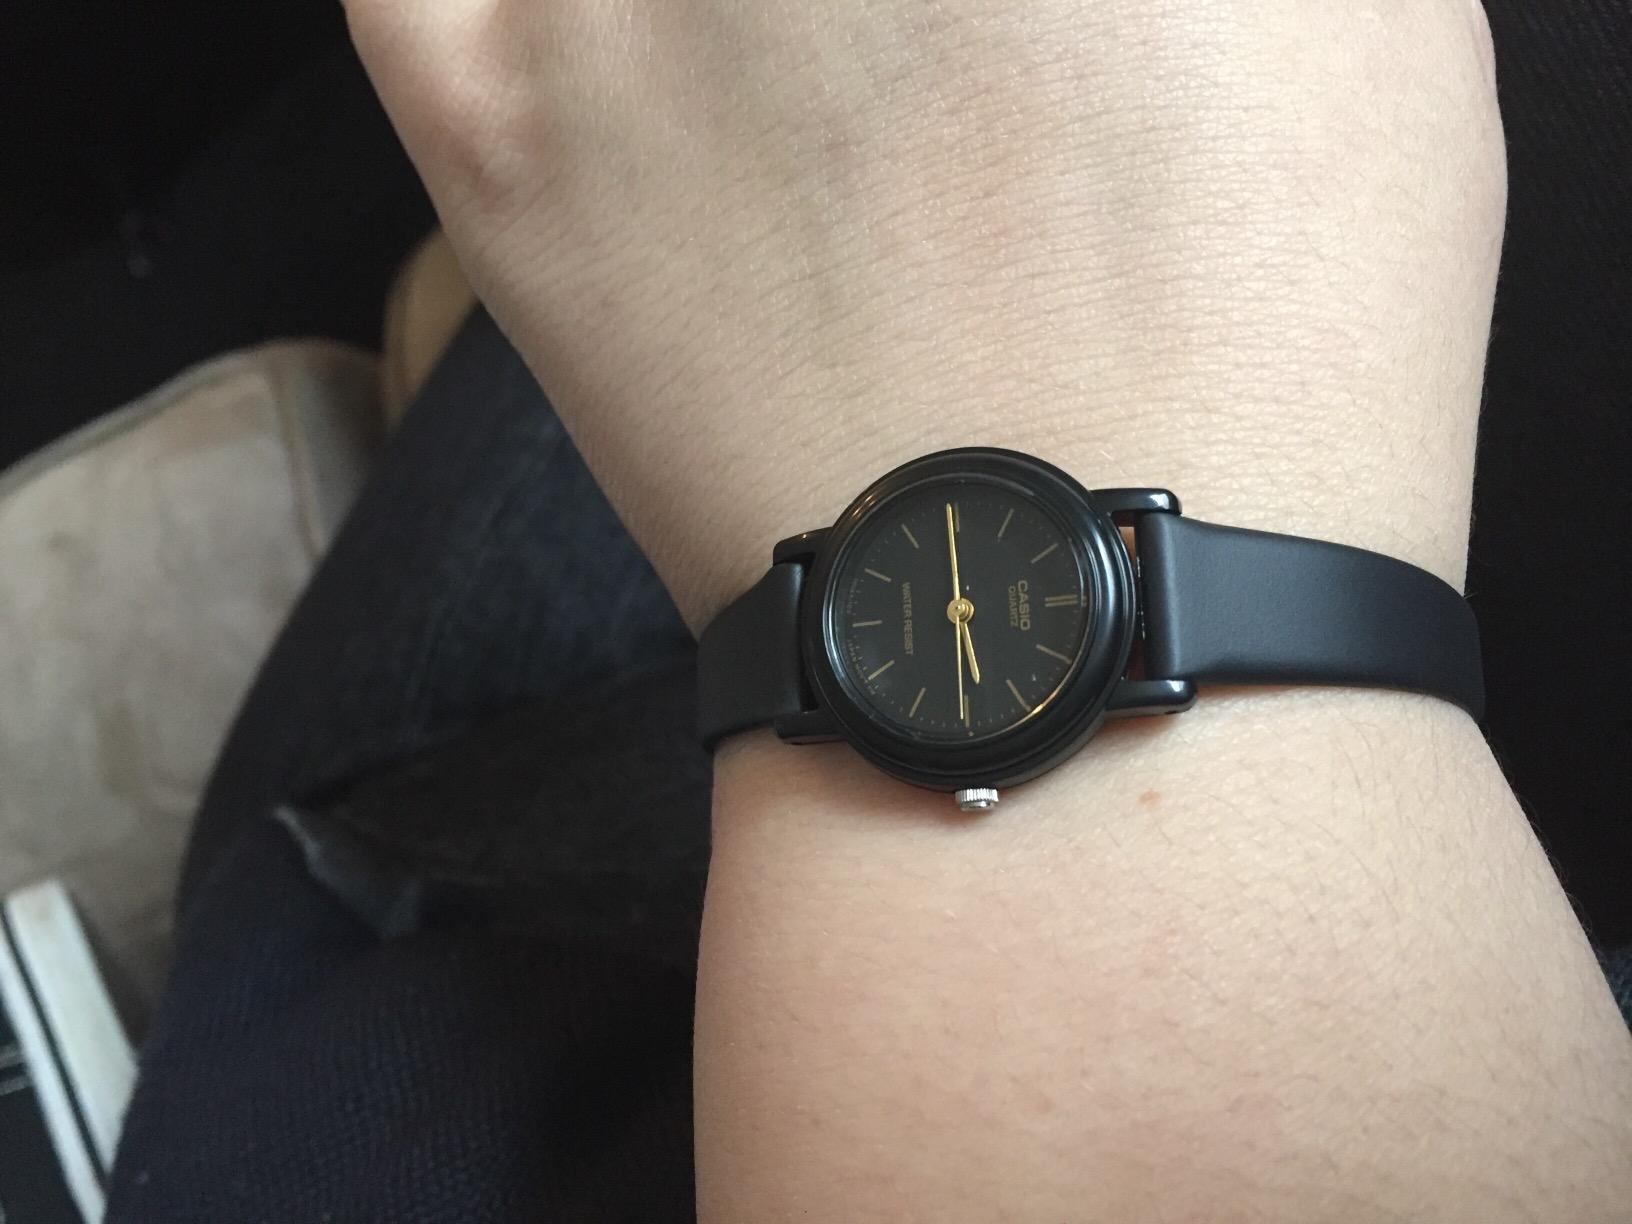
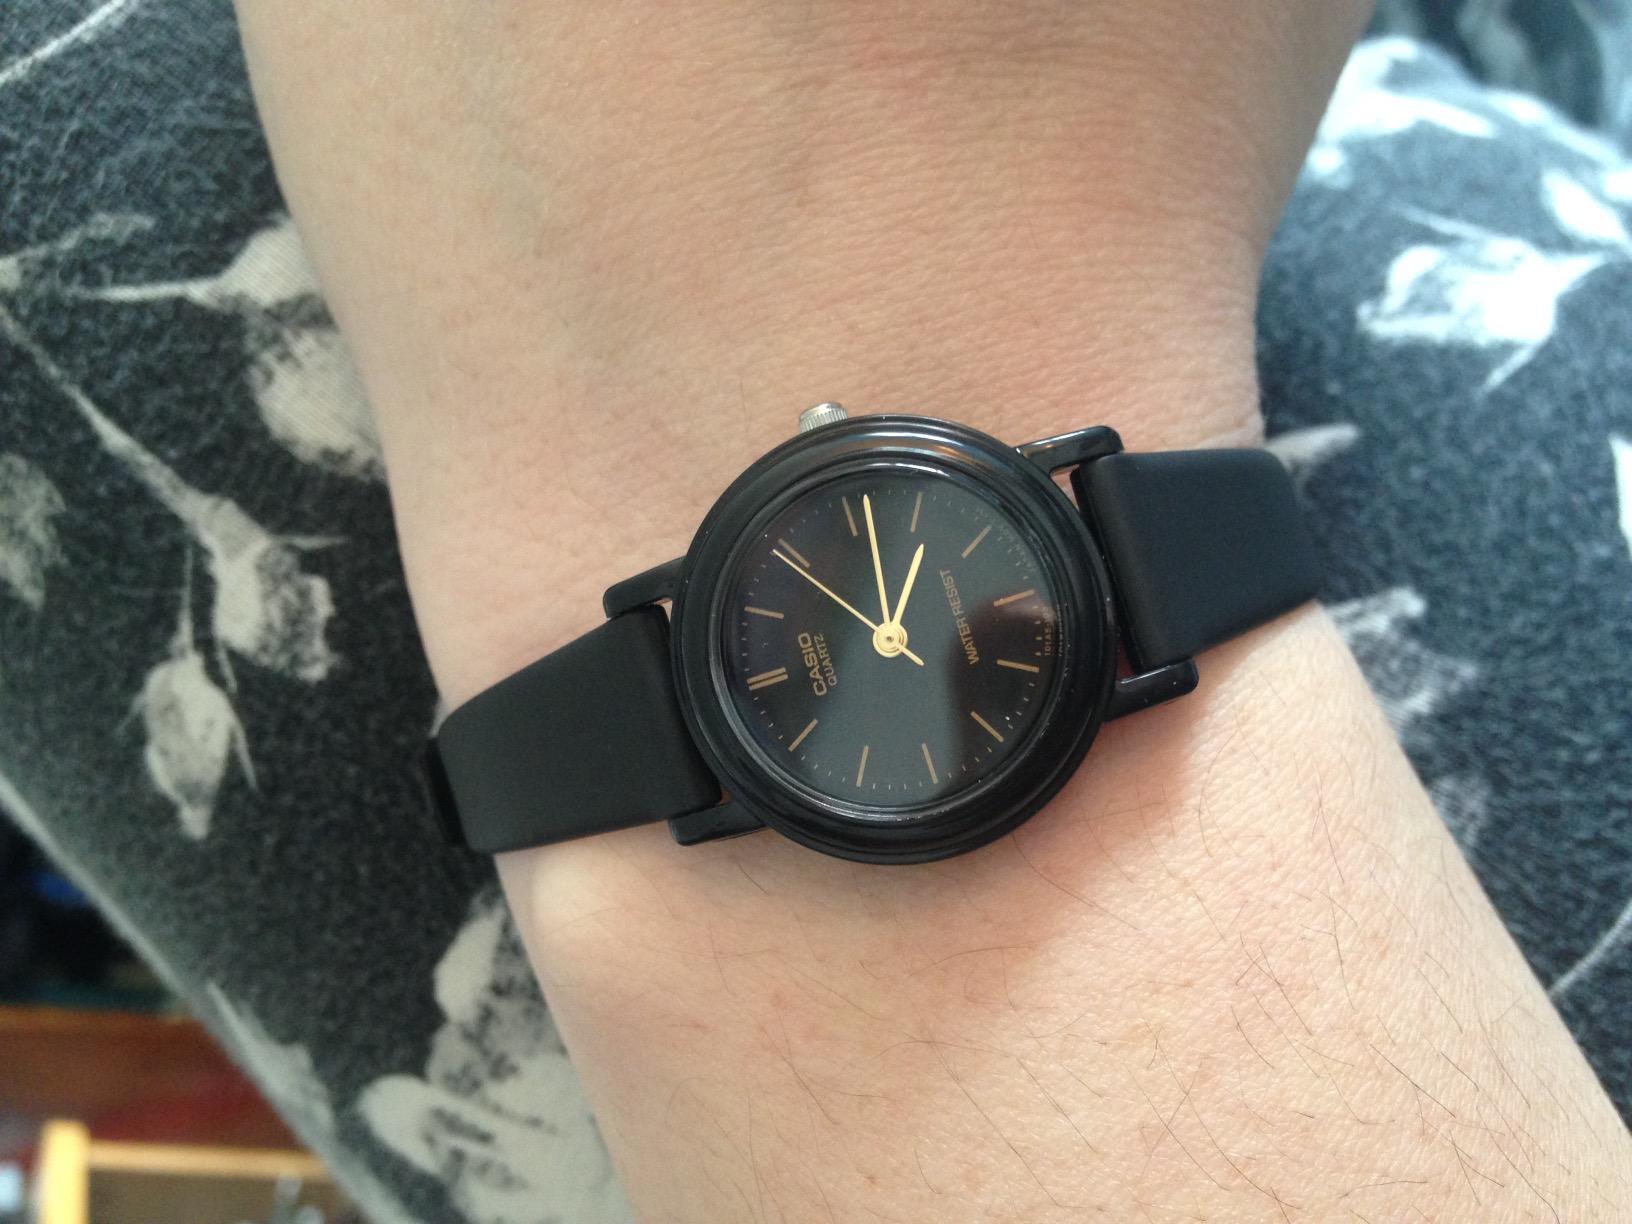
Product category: accessories_watch
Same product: yes